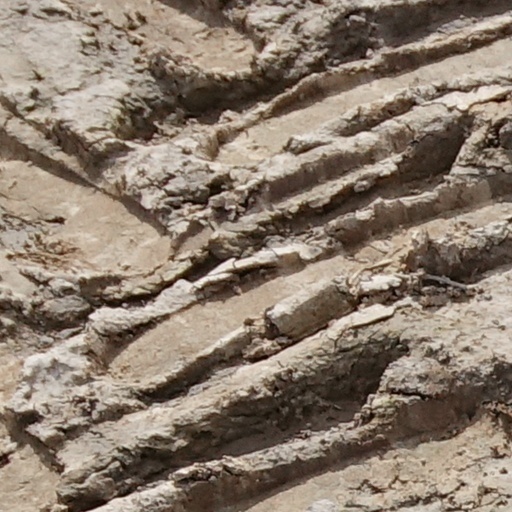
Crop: wheat